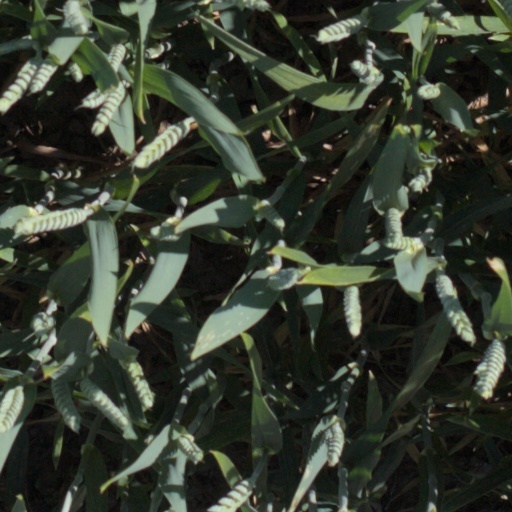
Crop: wheat